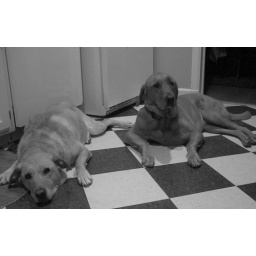
yellow dog party in bw